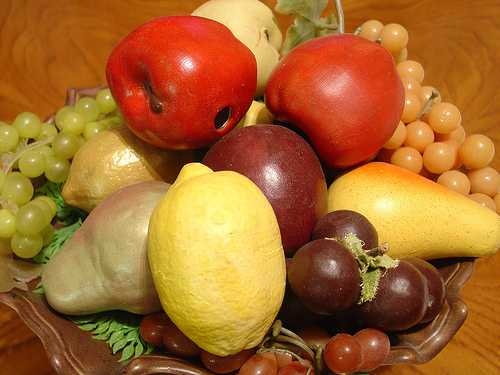
Label: Lemon